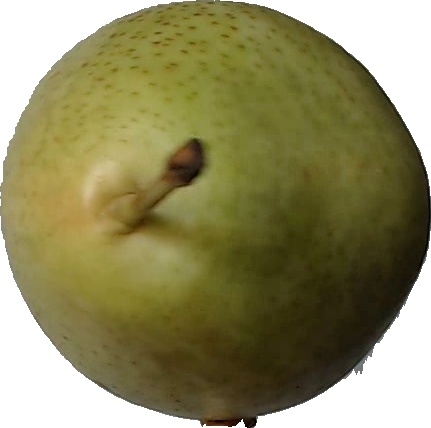
Label: pear_1